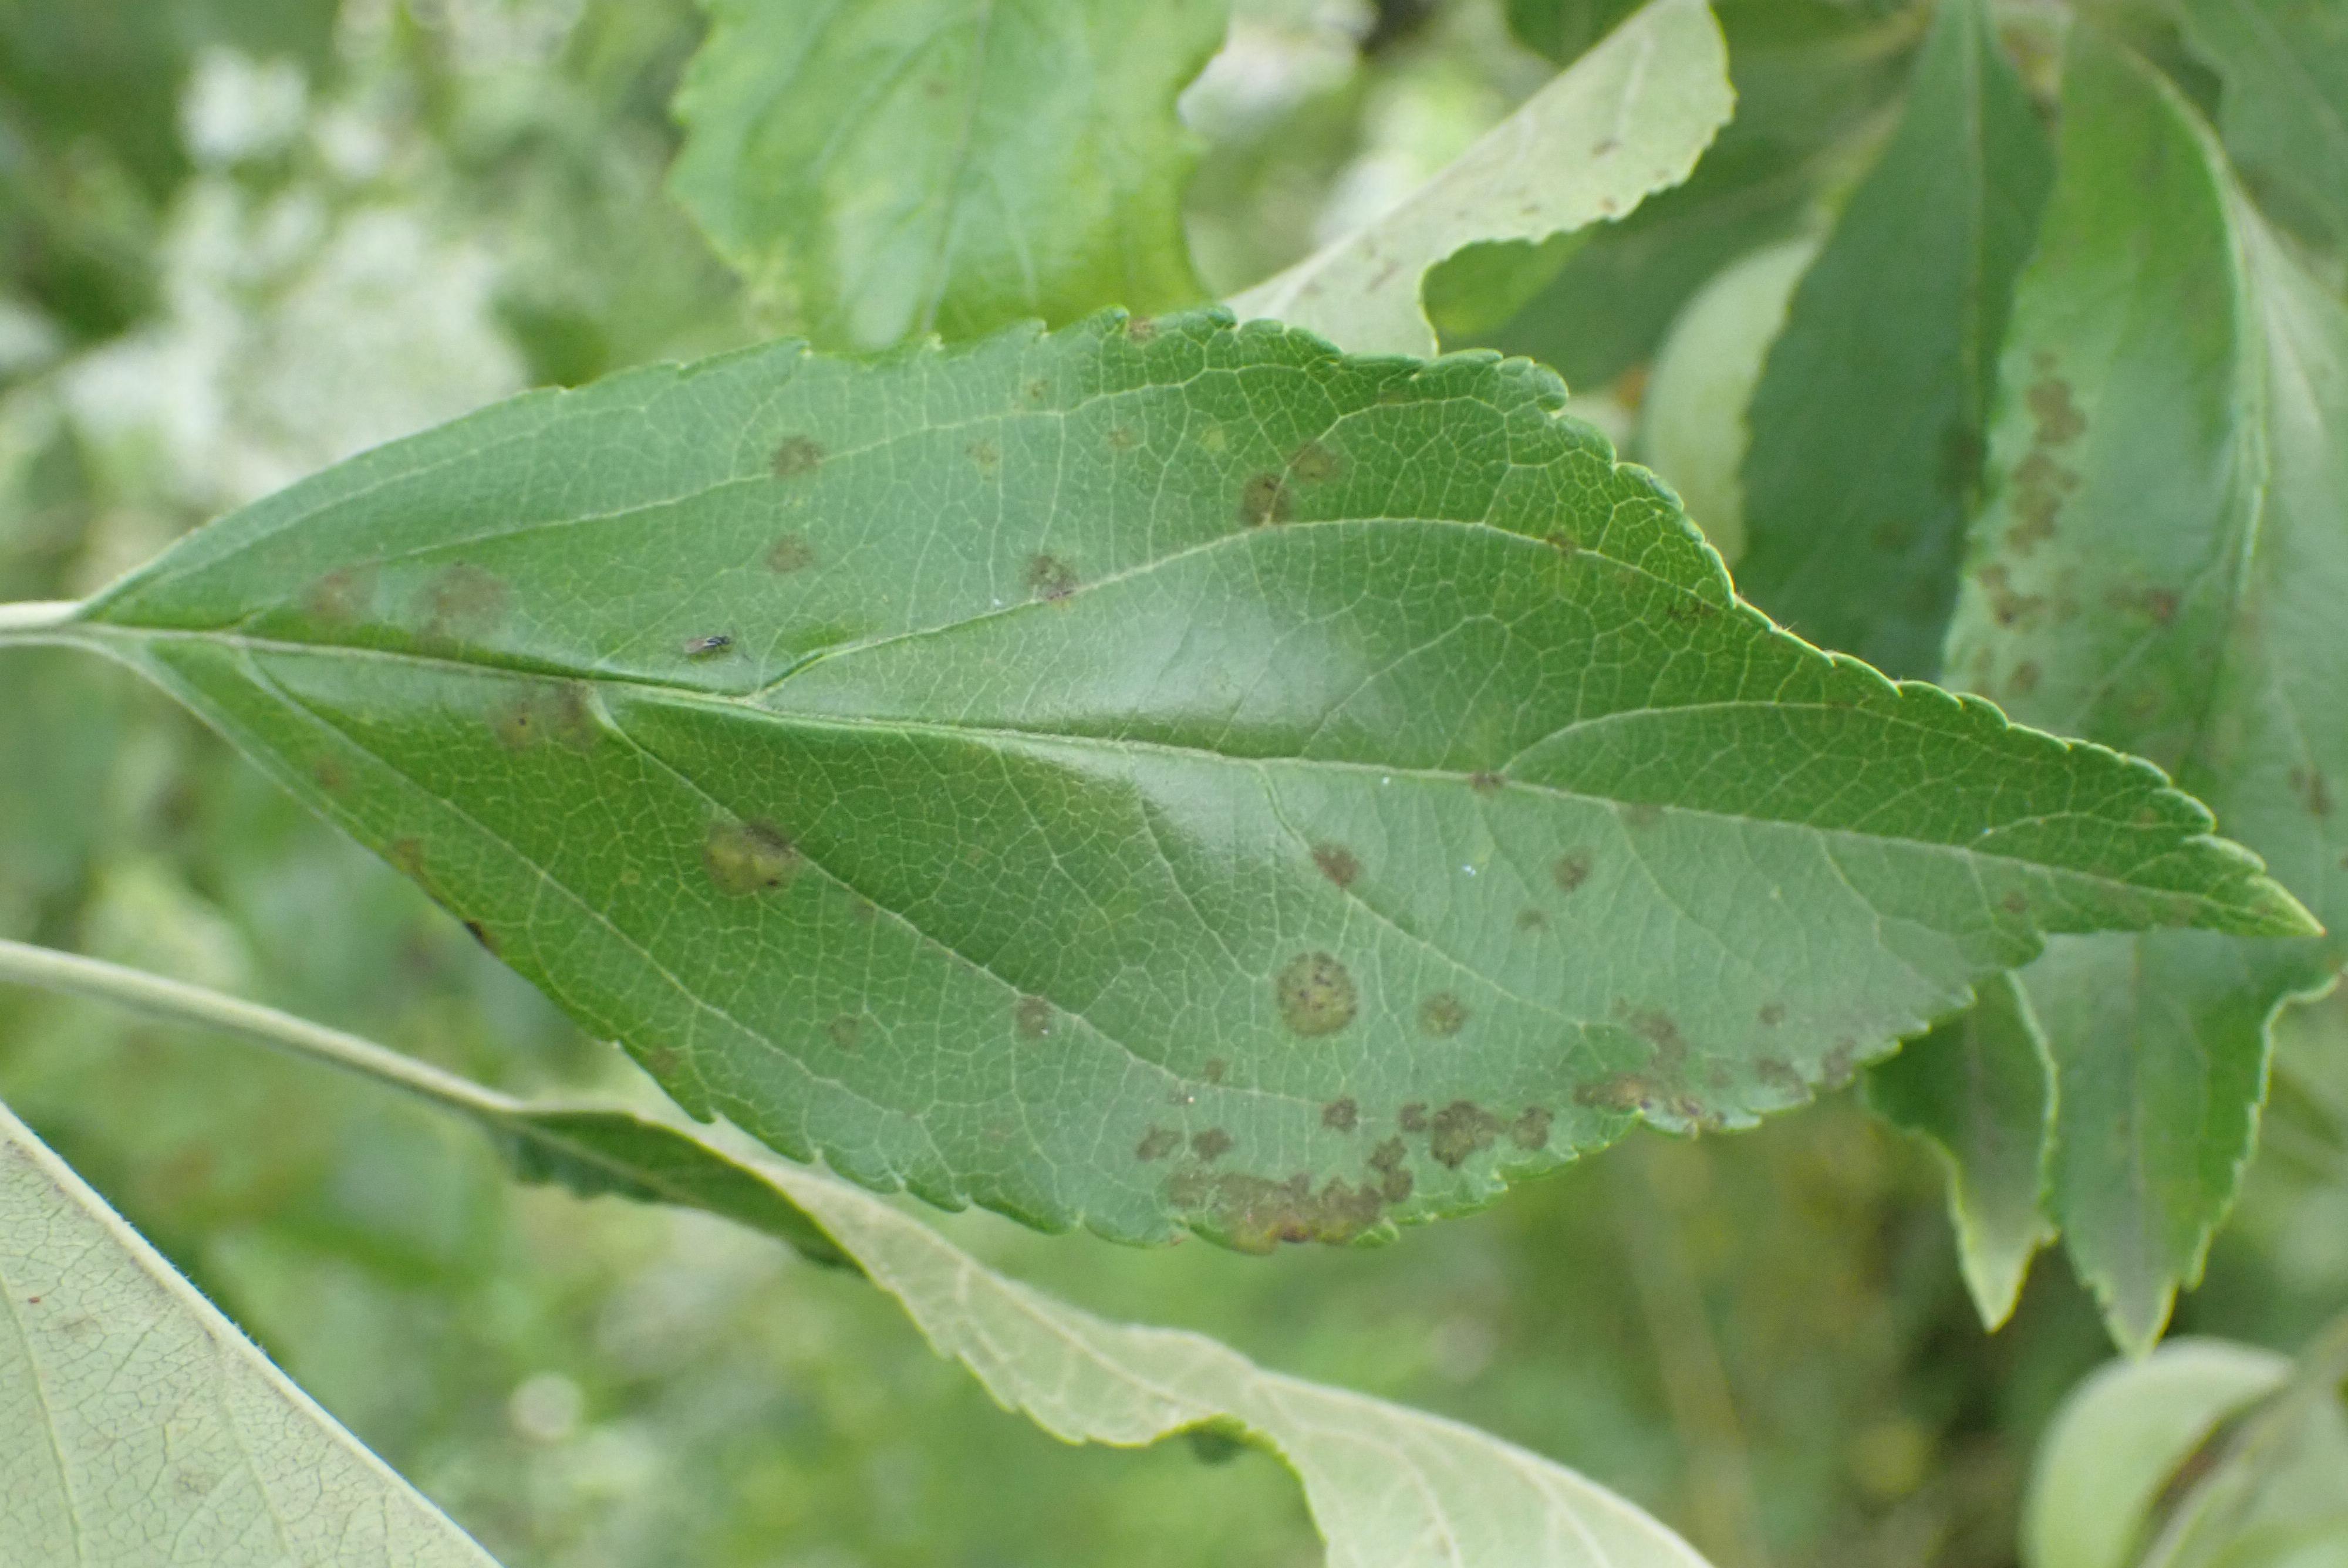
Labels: scab